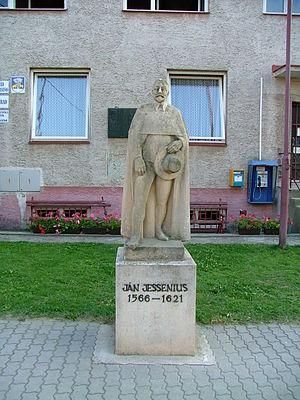
Statue de Ján Jesenský